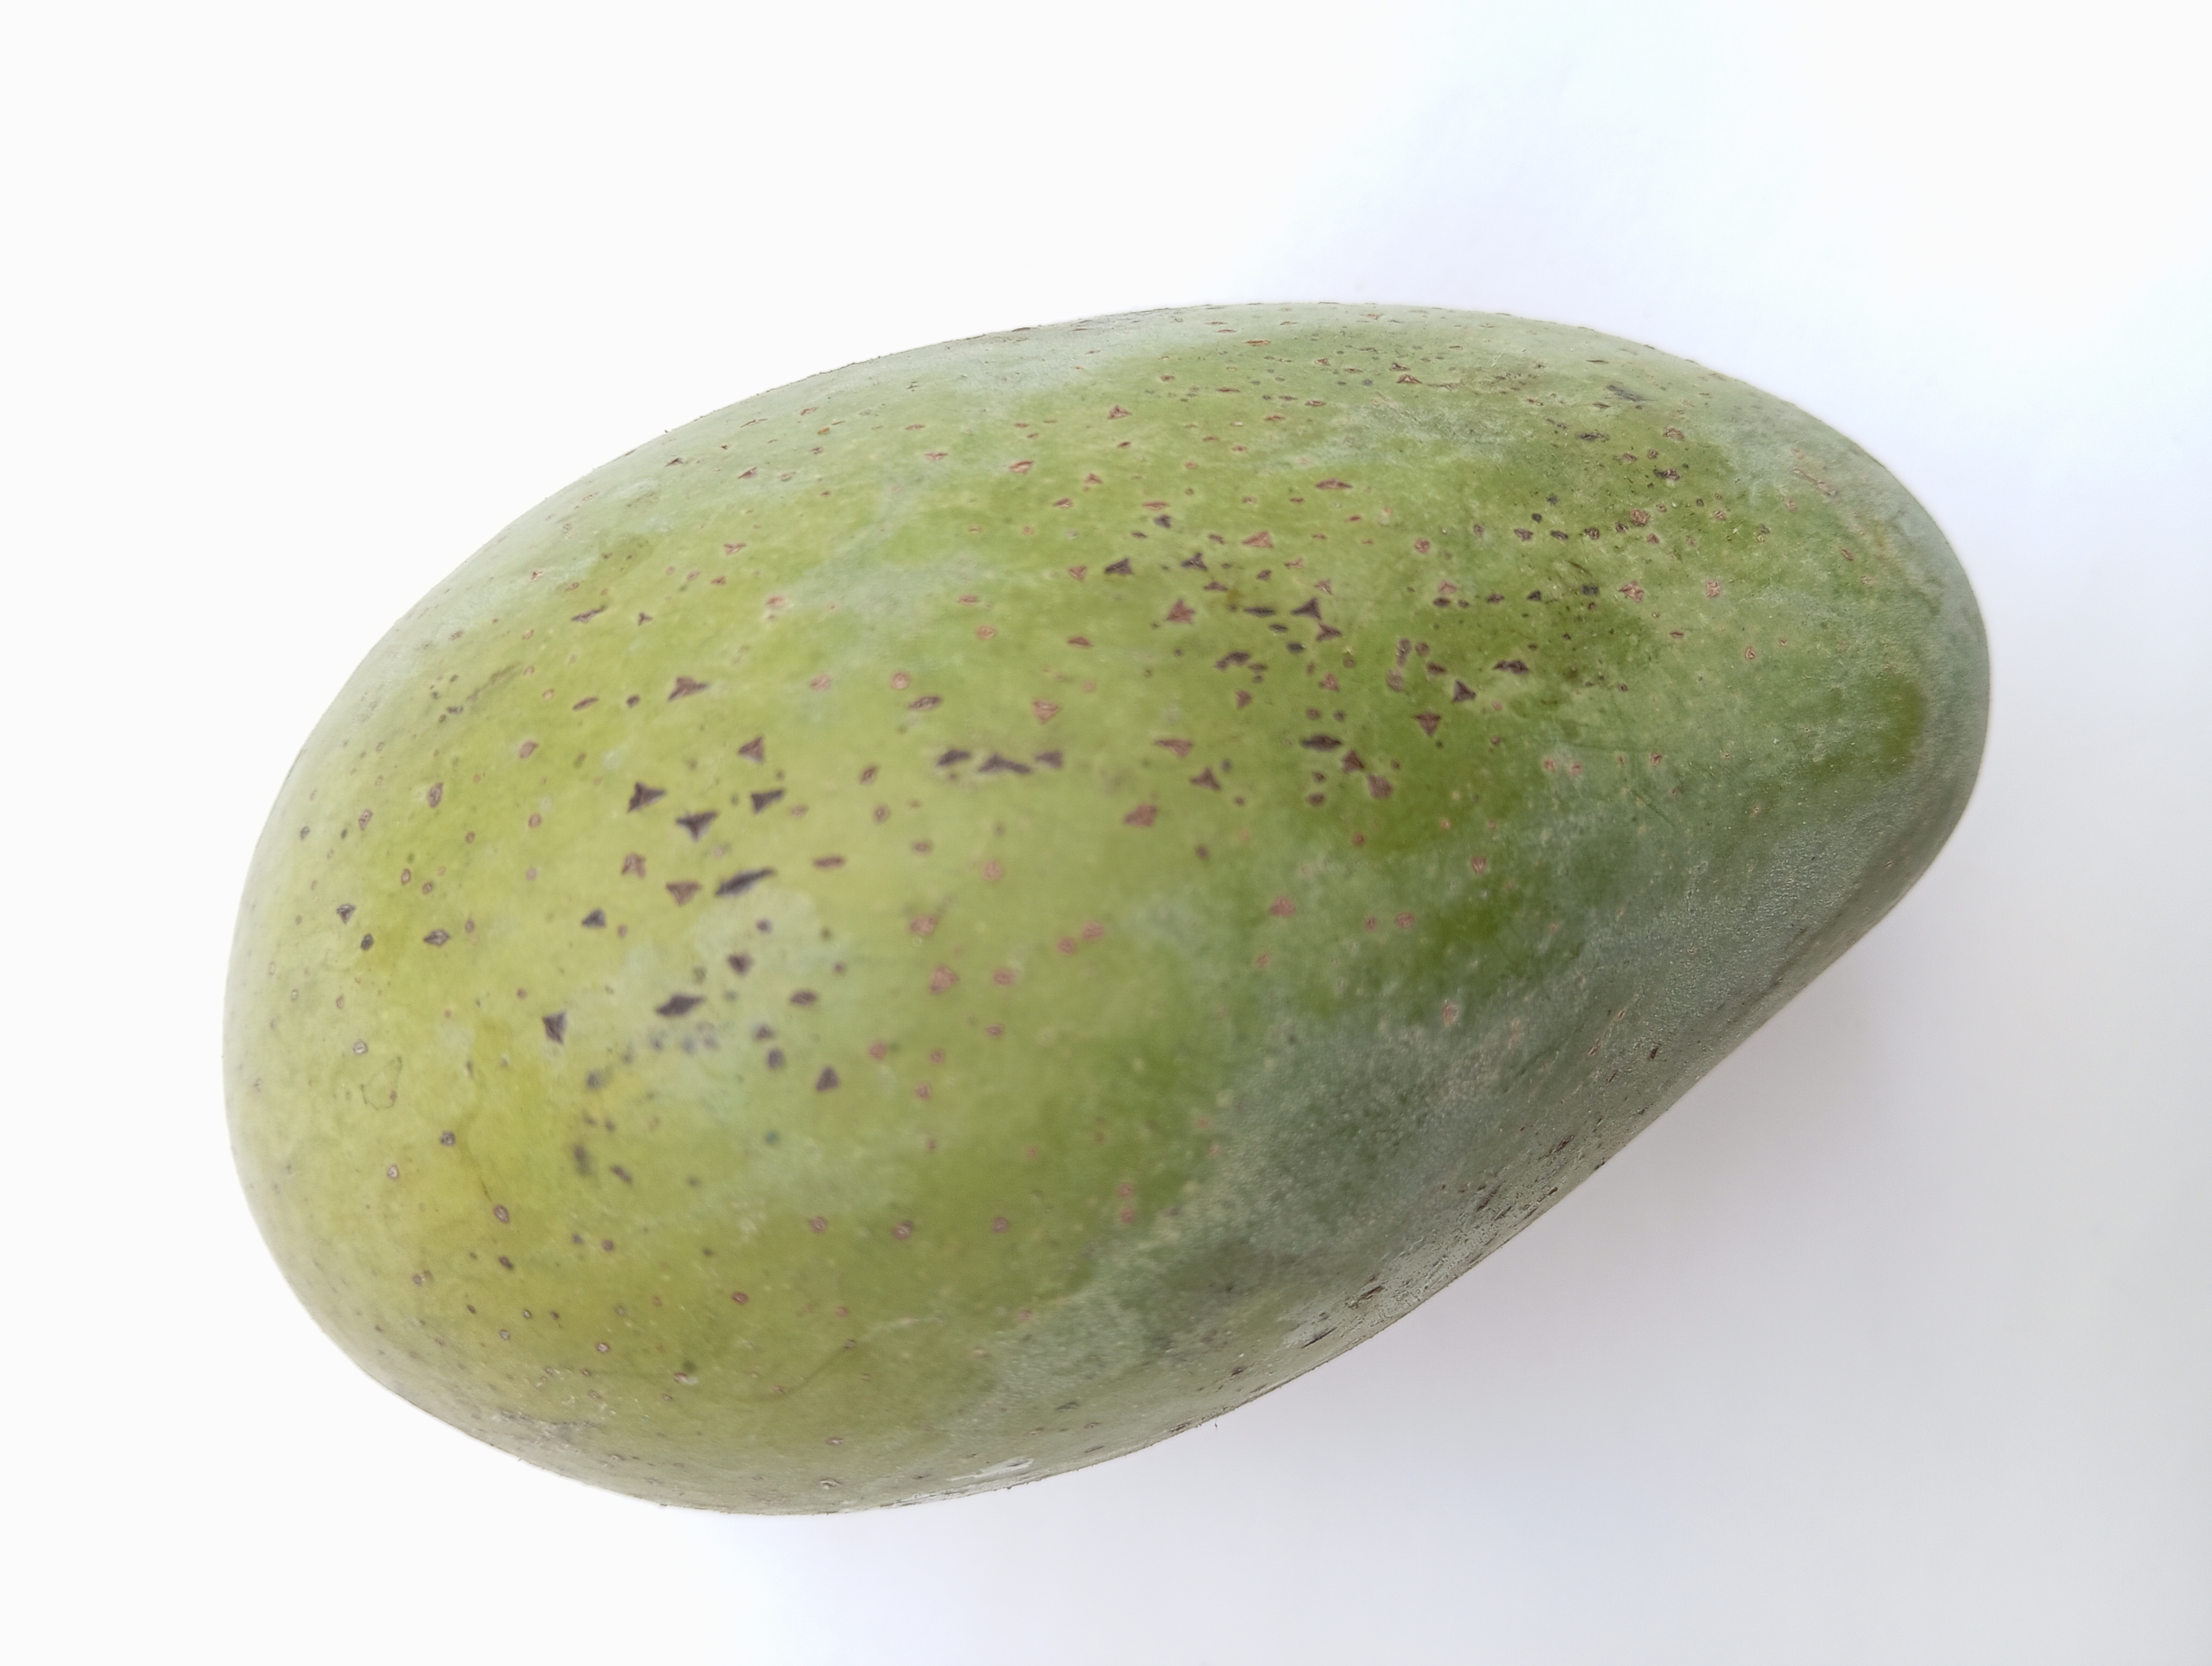
Mango variety: Amrapali